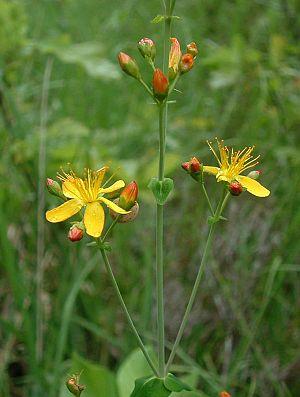
Le millepertuis élégant est une plante herbacée vivace de la famille des Clusiacées selon la classification classique.